Harrow International School Bangkok

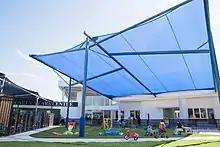
The Early Years Centre at HISB

As of 2024, there are 1,713 students, and 169 students live in the boarding house at the school.